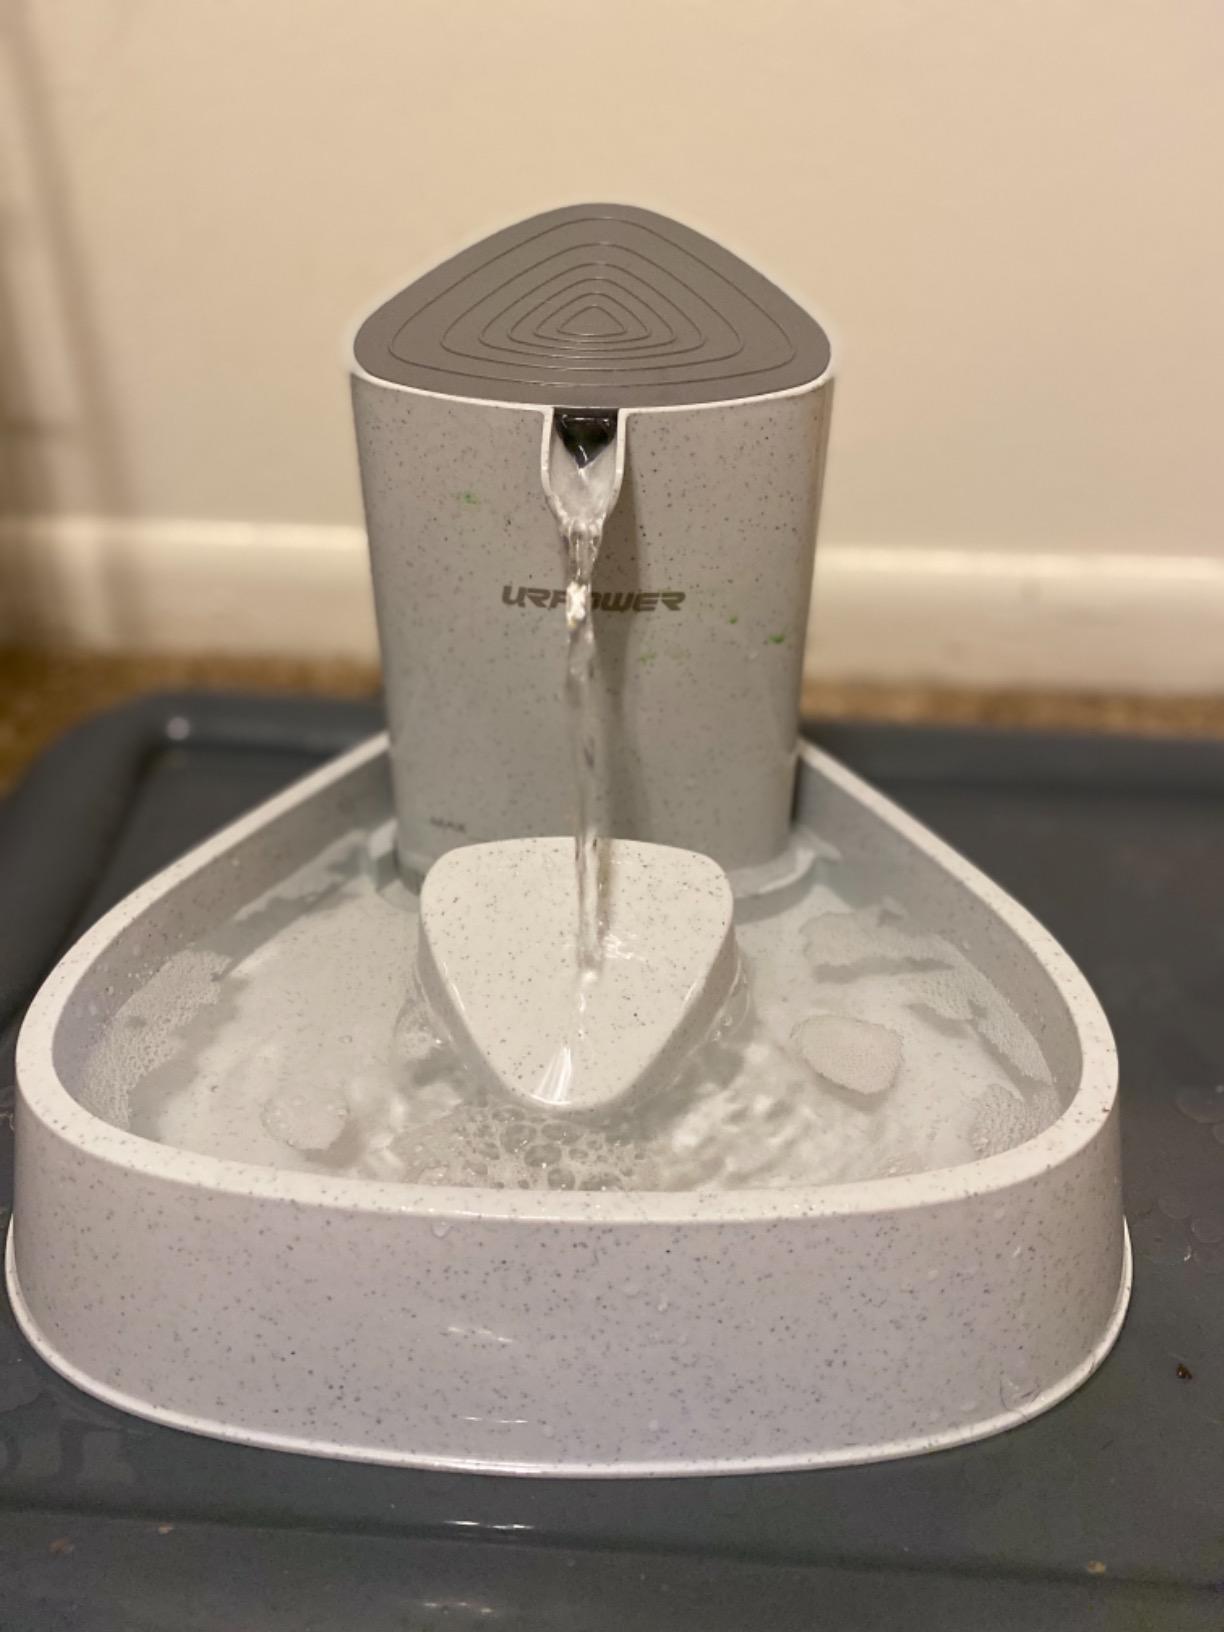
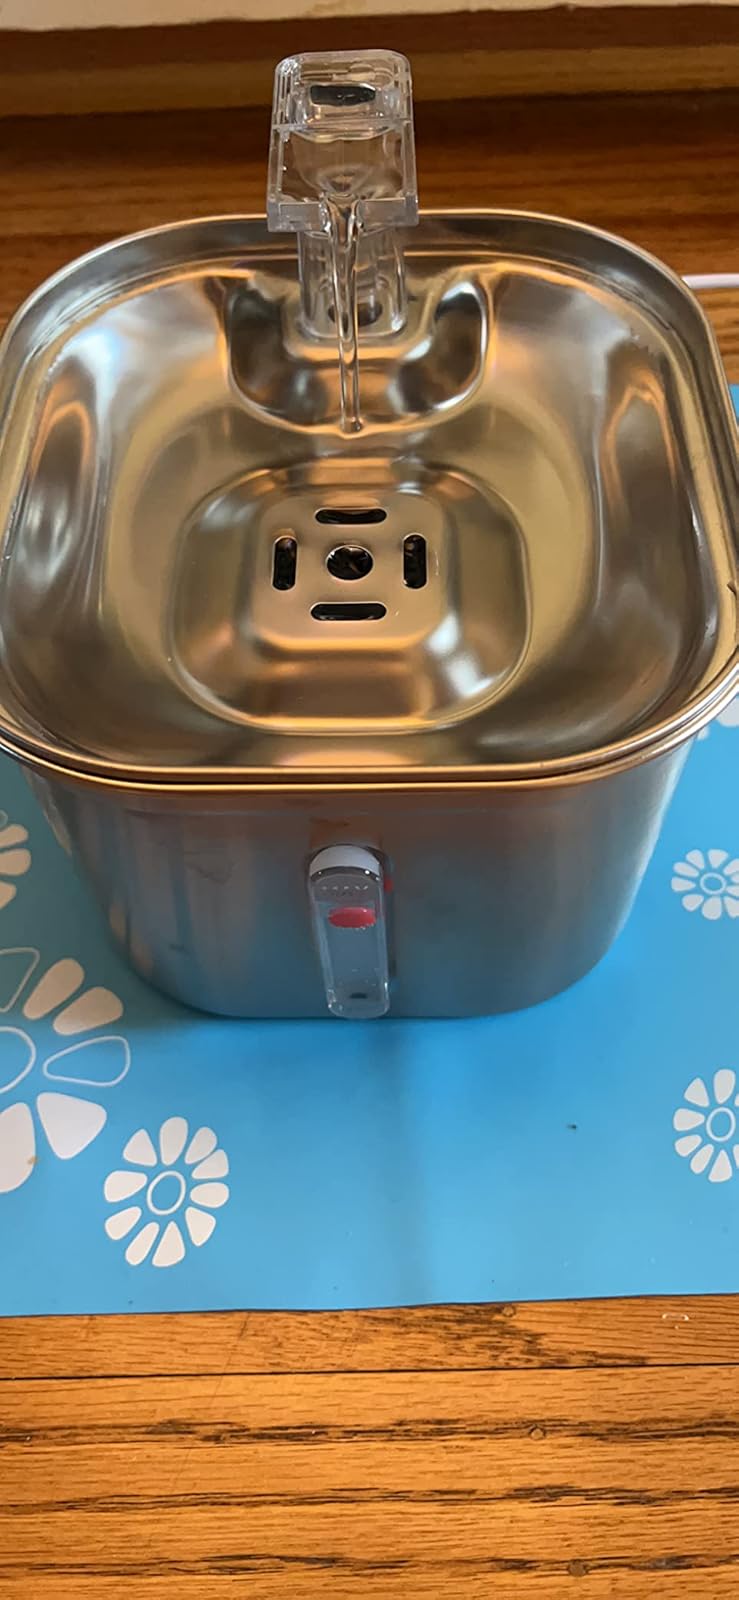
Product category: items_bowl
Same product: no